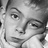
Emotion: neutral